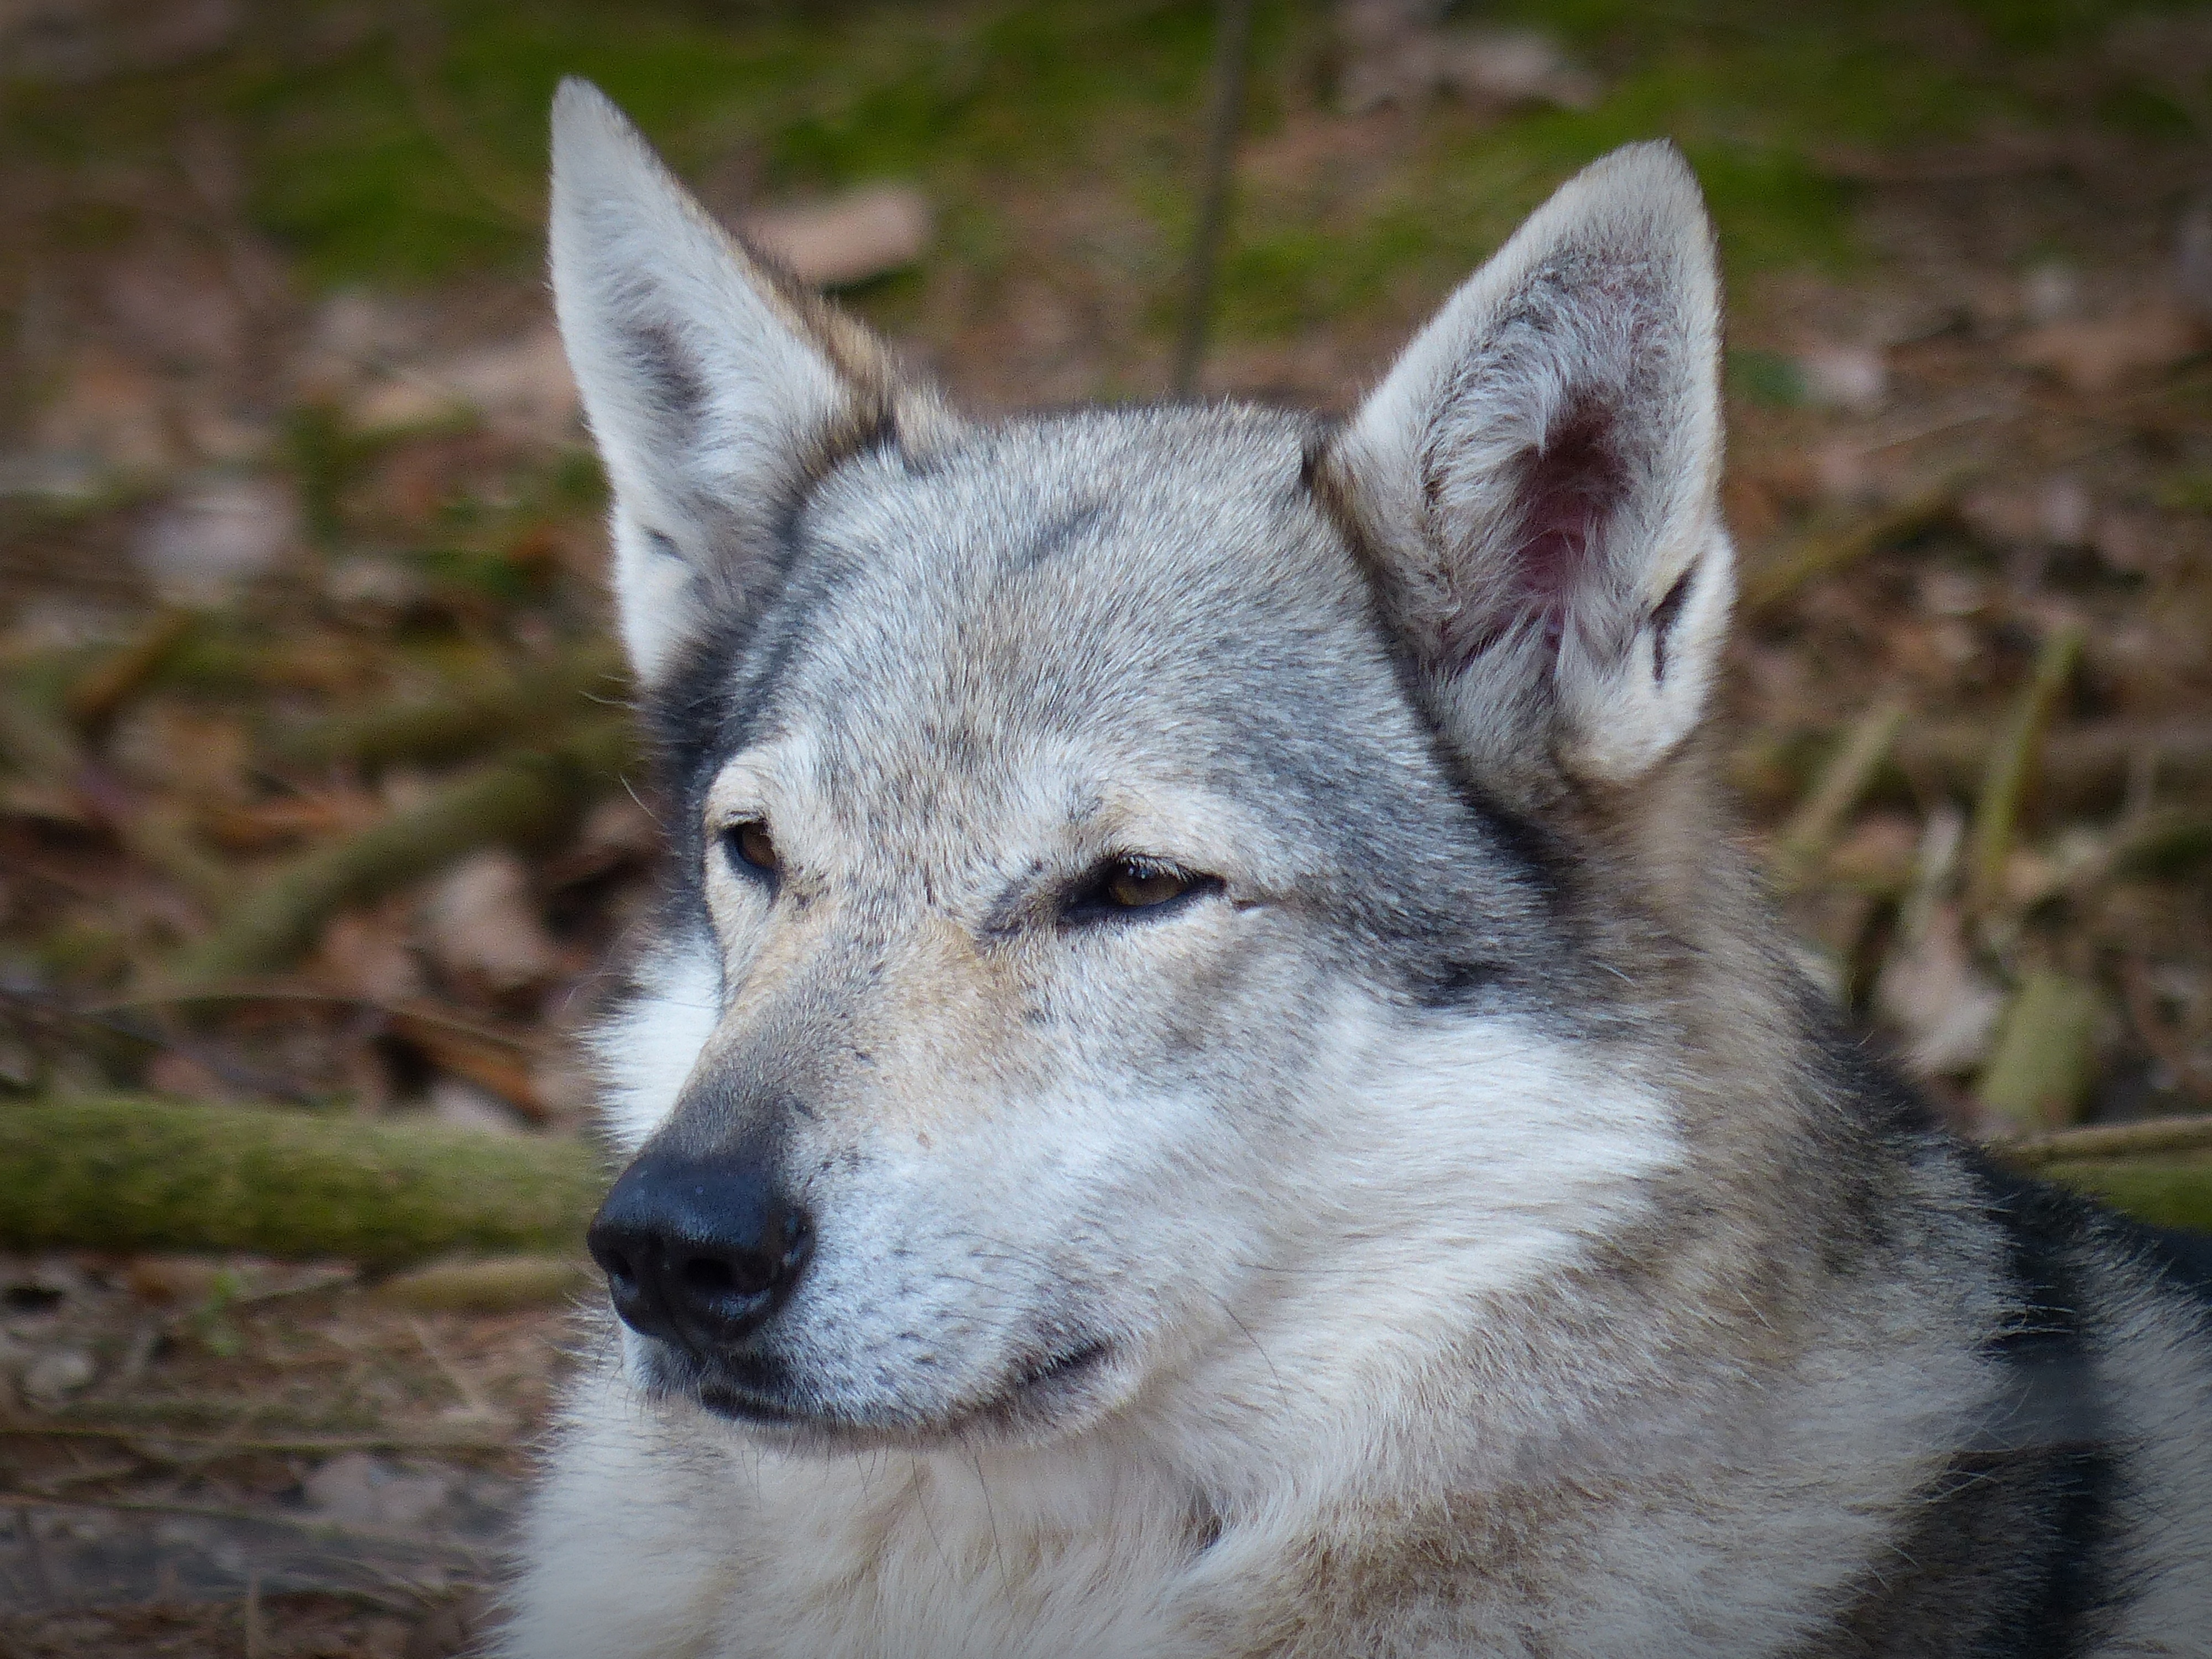
dog, animal, mammal, wolf, predator, wild animal, endangered, vertebrate, animal world, dog breed, wildlife photography, forest dwellers, carnivores, pack animal, shikoku, hundeartig, dog like mammal, red wolf, saarloos wolfdog, wolfdog, czechoslovakian wolfdog, carnivoran, dog breed group, greenland dog, east siberian laika, west siberian laika, j mthund, canis lupus tundrarum, dog crossbreeds, tamaskan dog, norwegian elkhound, northern inuit dog, native american indian dog